James Gooderham Worts

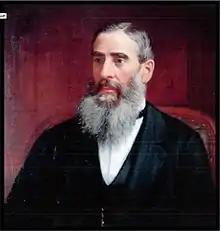

James Gooderham Worts (June 4, 1818 - June 20, 1882) was the eldest son of James Worts and Elizabeth Gooderham.